Turret lathe

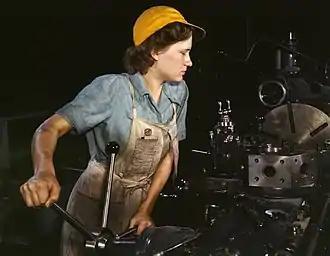
Turret lathe operator machining parts for transport planes, 1942

Turret lathes became indispensable to the production of interchangeable parts and for mass production.